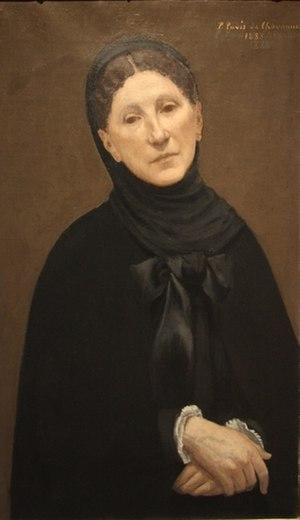
Marie Cantacuzène, femme de Puvis de Chavanne, par l'artiste
Pierre Cécile Puvis de Chavannes, né à Lyon le 14 décembre 1824 et mort à Paris le 24 octobre 1898, est un peintre français.